Sebastian Barker

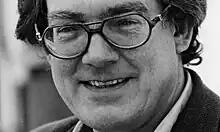
Sebastian Barker

Sebastian Smart Barker FRSL (16 April 1945 – 31 January 2014) was a British poet notable for a visionary manner that has been compared to William Blake in its use of the long ecstatic line and its "ability to write lyric poetry which used simple words to encapsulate profound meanings". His "The Dream of Intelligence" (1992) was named as a Book of the Year in both "The Independent" and "The Spectator", and "The Erotics of God" (2005) was "The Tablet"′s Book of the Year in 2005.